Vogel's Tonnetz

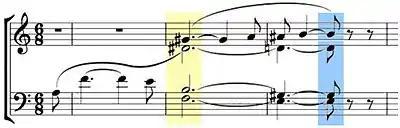

The Tristan chord is a historically important chord in Richard Wagner's opera "Tristan and Isolde". Its role in functional harmony cannot clearly be determined. It is considered to be tonally unsettled and extremely chromatic.